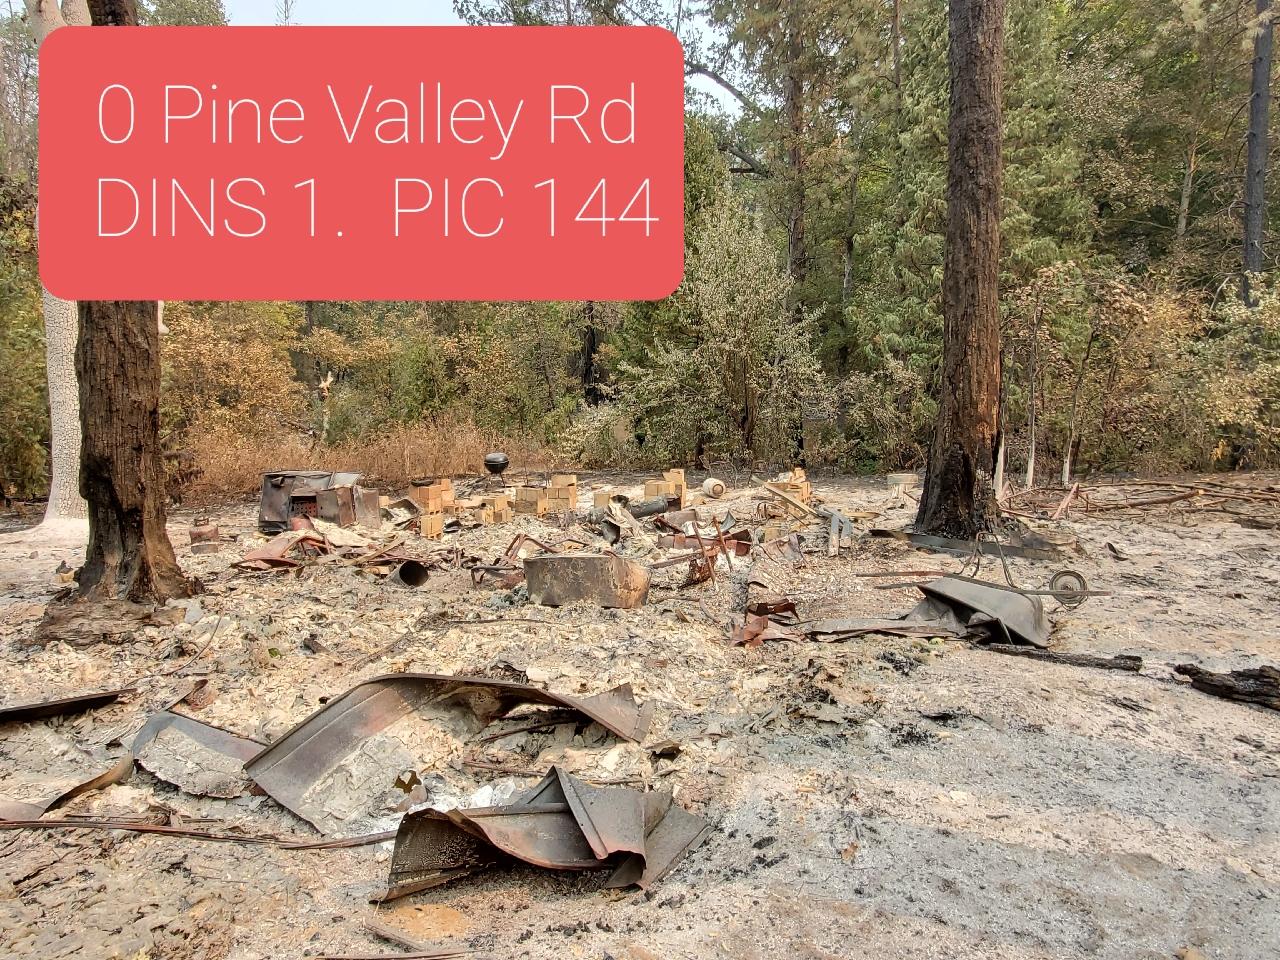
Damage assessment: destroyed